Abu Bakr al-Baghdadi

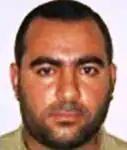
Mugshot of al-Baghdadi

Official education records from Samarra High School revealed that al-Baghdadi had to retake his high school certificate in 1991 and scored 481 out of 600 possible points. A few months later, he was deemed unfit for military service by the Iraqi military due to his nearsightedness. His high-school grades were not good enough for him to study his preferred subject (law, educational science and languages) at the University of Baghdad. Instead, it is believed that he attended the Islamic University of Baghdad, now known as Iraqi University, where he studied Islamic law and, later, the Quran.